Visalia District

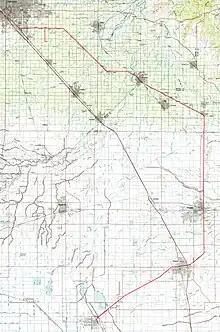
Tulare and Fresno counties with Visalia District in red. Data available from U.S. Geological Survey, National Geospatial Program.

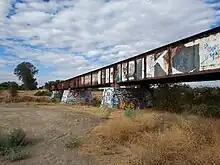

The Visalia District (later Visalia Subdivision) was a railway line in California's San Joaquin Valley that ran from Corcoran, California to Calwa, California. The line was originally built by the San Francisco and San Joaquin Valley Railroad and later acquired by the Atchison, Topeka and Santa Fe Railway.